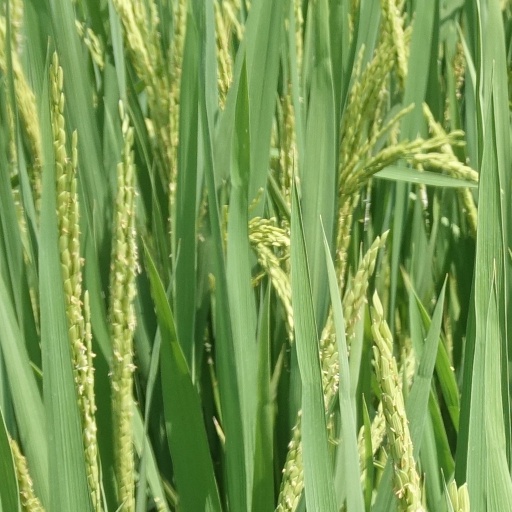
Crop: rice